Headington Hill Park

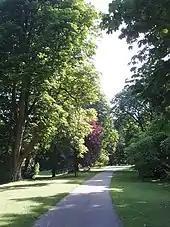

Headington Hill Park is located between the Marston Road and London Road. St Clement's links the park with central Oxford. On the other side of London Road is South Park, also owned by the Morrell family until 1939. Headington Hill Park is connected to South Park via a high-level wrought-iron footbridge over the main London Road up Headington Hill.